François Sébastien Charles Joseph de Croix, Count of Clerfayt

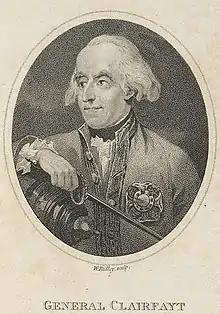
François de Croix, Count of Clerfayt

François Sébastien Charles Joseph de Croix, Count of Clerfayt (14 October 1733 – 21 July 1798), a Walloon, joined the army of the Habsburg monarchy and soon fought in the Seven Years' War. Later in his military career, he led Austrian troops in the war against Ottoman Turkey. During the French Revolutionary Wars he saw extensive fighting and rose to the rank of Field Marshal.